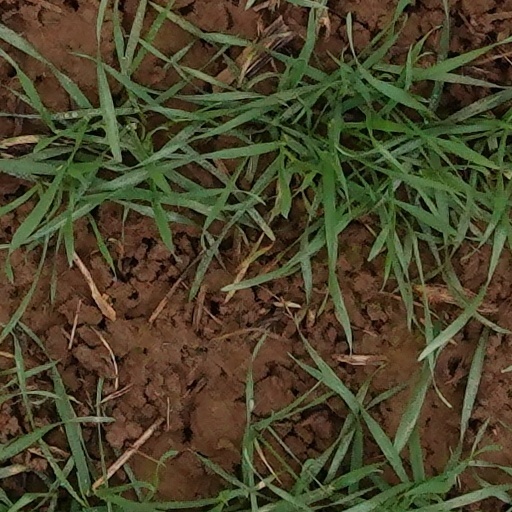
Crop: wheat